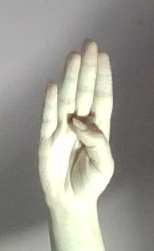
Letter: kaaf